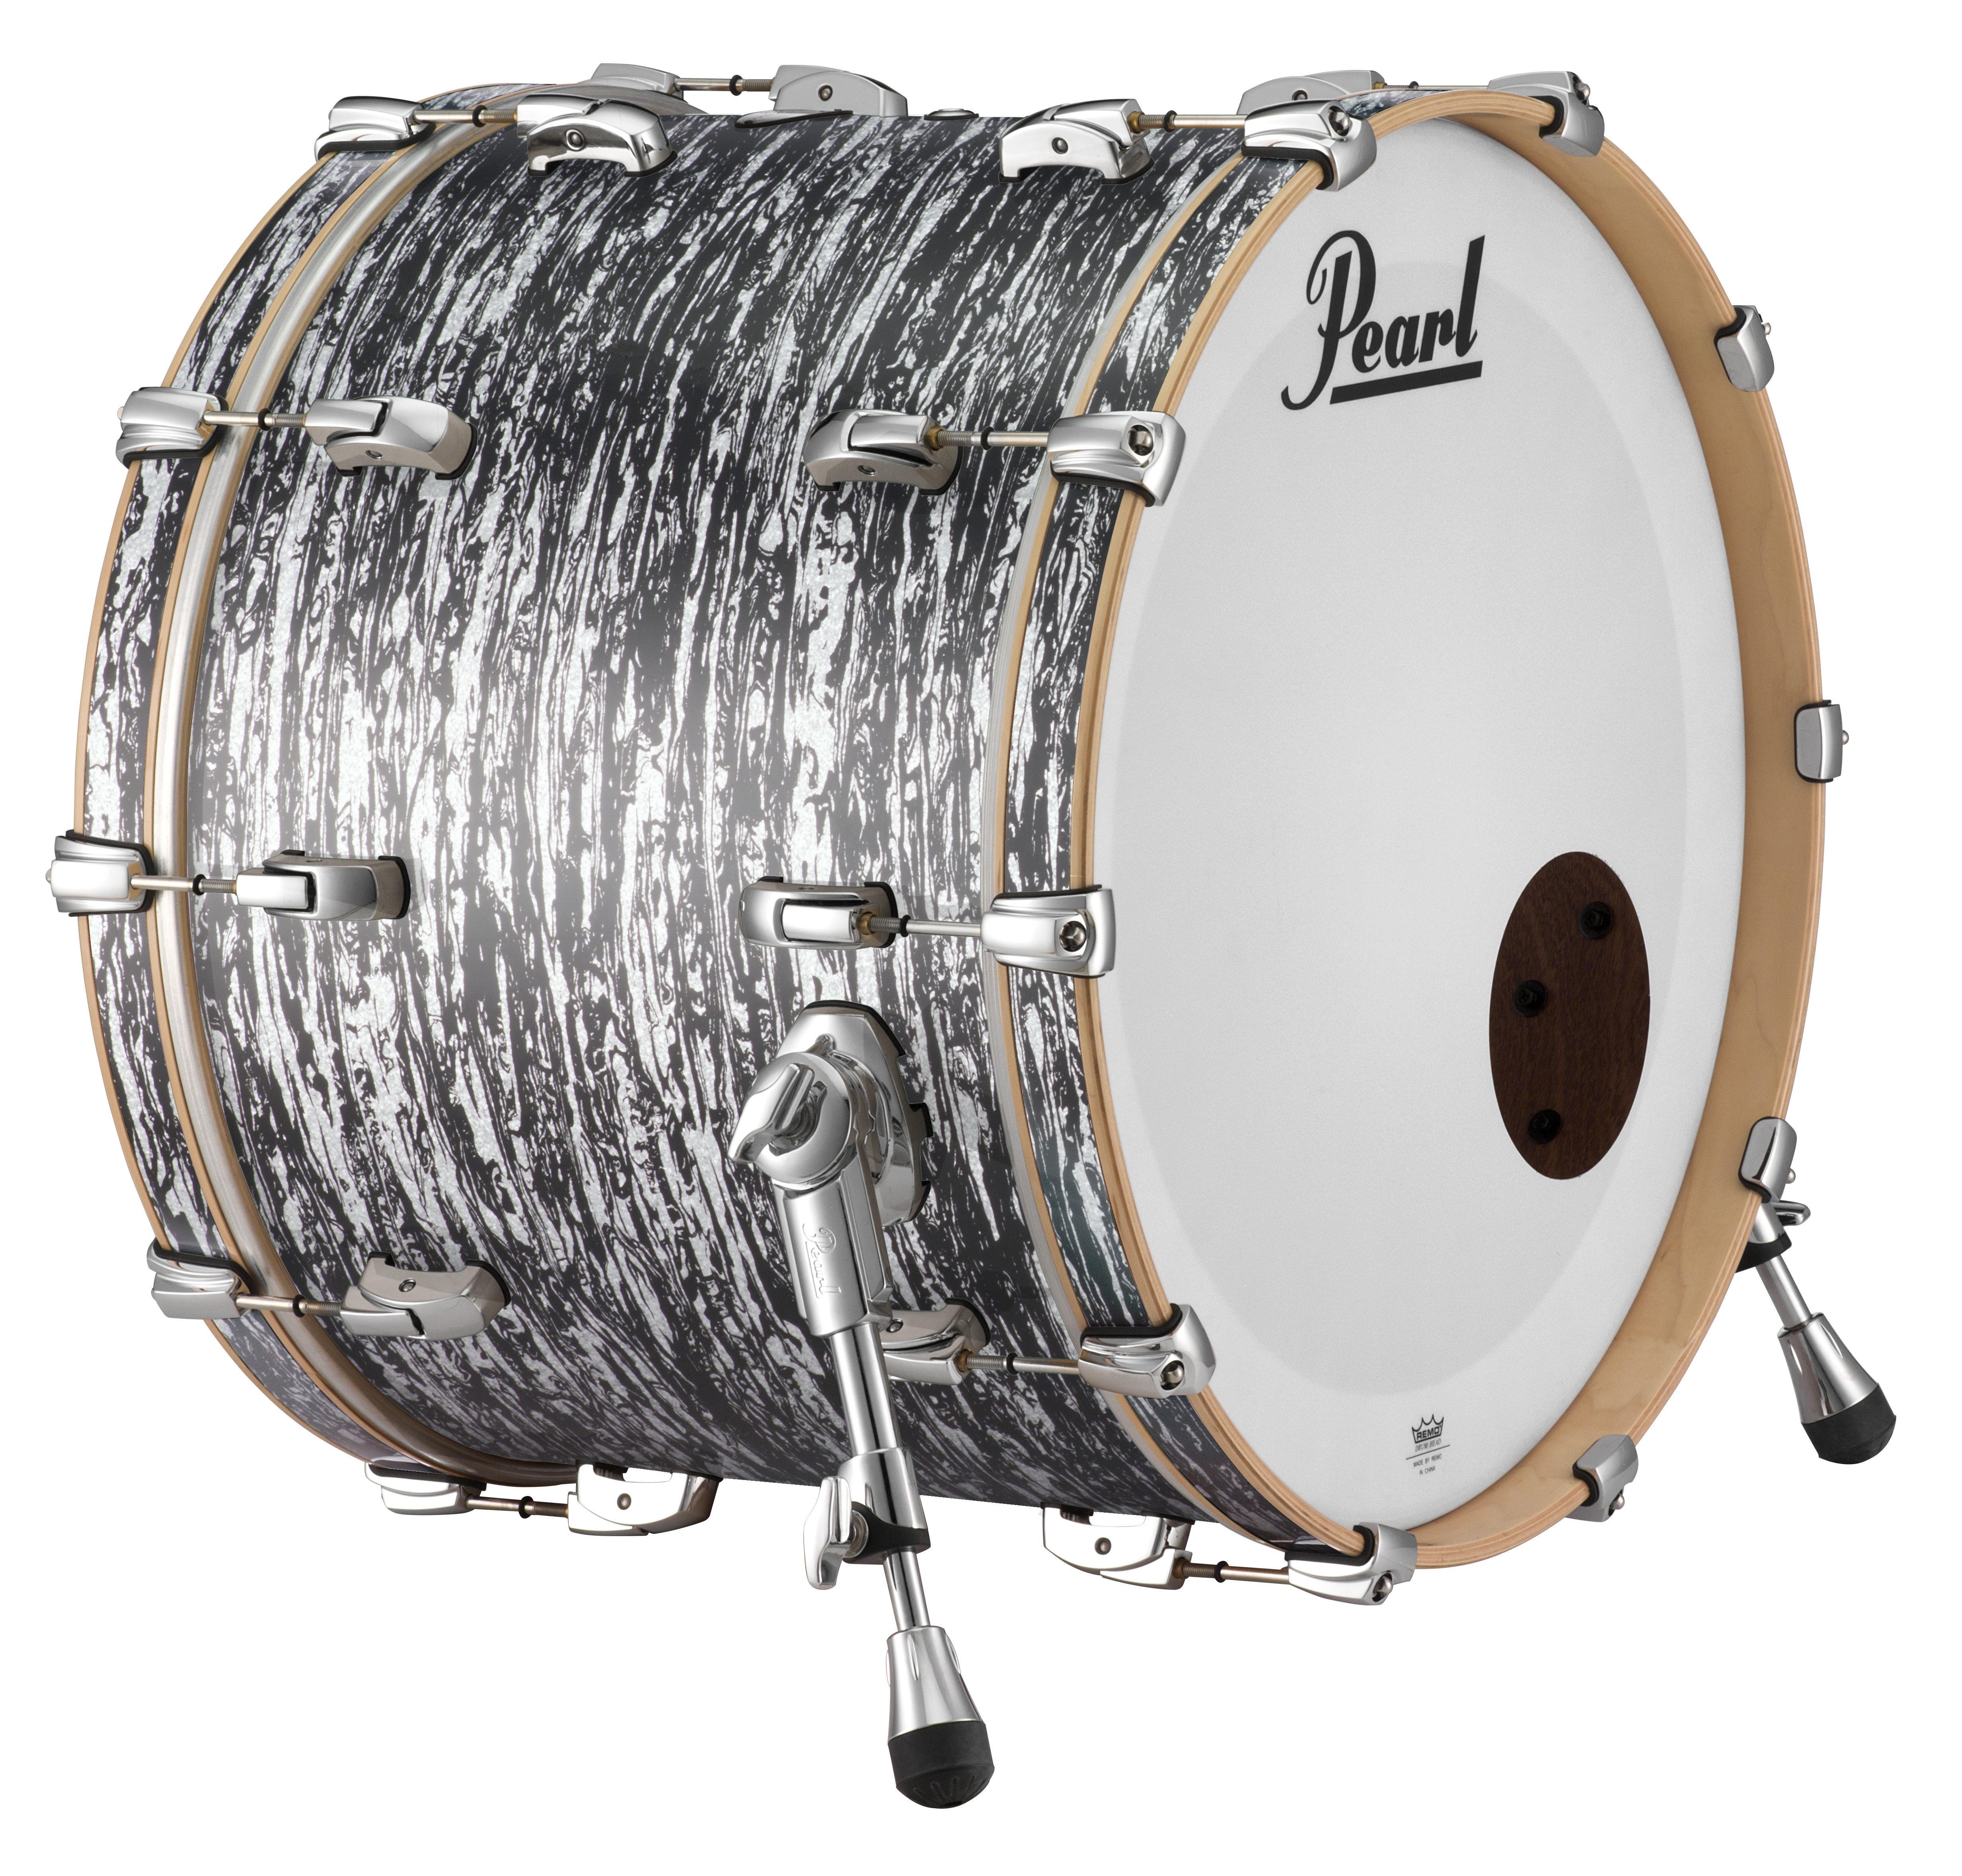
Pearl Music City Custom 26"x18" Reference Series Bass Drum w/BB3 Mount BLACK OYSTER GLITTER RF2618BB/C412
Pearl Music City Custom Reference 26"x18" Bass Drum w/BB3 Mount, #412 Black Oyster Glitter Pearl Music City Custom drums offer USA-customized, industry-leading craftsmanship for the professional player. Featuring the best preselected custom options from the Masterworks realm for the best in sound and playability from each drum, Pearl Reference Series drums produce optimum pro performance for high-volume, high-capacity playing presence. Reference Series Bass Drums feature an 8-ply blended Maple (2) Mahogany (6) 10MM Shell with a Fully-Rounded bearing edge, delivering enhanced sub-frequency response. All Reference bass drums feature matching inlayed bass drum hoops, our unique swiveling BRL lug, and road-ready telescoping bass drum spurs. *Please Note - shipping times may be longer. Some items may be special order or pre-order. Please contact us with any questions, prior to purchase. Pictures may be for reference/color reference only. Finish may vary. Please contact us with any questions prior to purchase. If you need something you don't see, contact us! Welcome to the #1 music store in the Louisville, KY and Southern Indiana area! Home of the world-renowned Guitar Emporium and social media series titled, “If You're In A Band”, Maxwell's House of Music is an award-winning music retail and education resource! NAMM international awards include: 2024 Dealer of the Year, 2024 Innovation Award, 2022 Best Store Design, and named a Top 100 Dealer every year for over a decade! Shop online or visit our 12,500 sq ft music superstore in Jeffersonville, Indiana! Please call us if you have any questions. 812-283-3304
Brand: Pearl
Category: Arts & Entertainment > Hobbies & Creative Arts > Musical Instruments > Percussion > Bass Drums